Sausalito, California

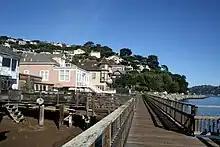

The public parks in Sausalito include Cazneau Playground, Cloud View Park, Dunphy Park, Gabrielson Park, Harrison Playground, Martin Luther King Park and Dog Park, Langendorf Park, Marinship Park, South View Park, Robin Sweeny Park, Tiffany Park, Vina del Mar Plaza, and Yee Tock Chee Park. The public beaches include Schoonmaker Beach, Swede's Beach and Tiffany Beach. Sausalito also has a municipal fishing pier and the Turney Street Boat Ramp. A club house/game room and an exercise room are located in the city hall.